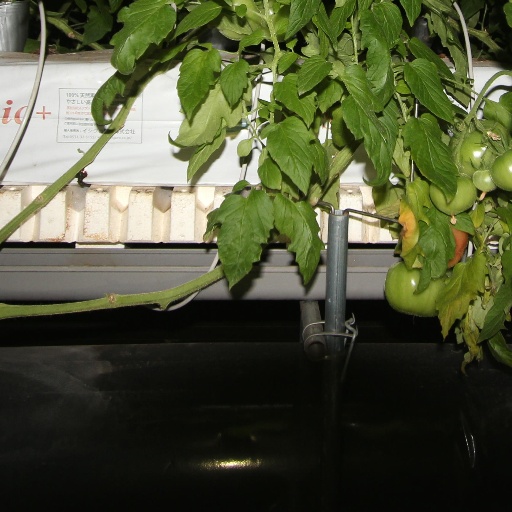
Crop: tomato